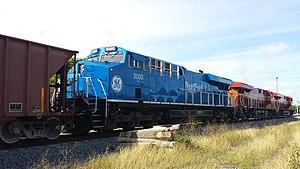
Les locomotives GE Evolution, surnommées GEVO, sont un ensemble de locomotives diesel construites par GE Transportation à la suite des GE Dash 9 et GE AC4400CW qui n'étaient pas conformes aux nouvelles normes de l'Environmental Protection Agency.